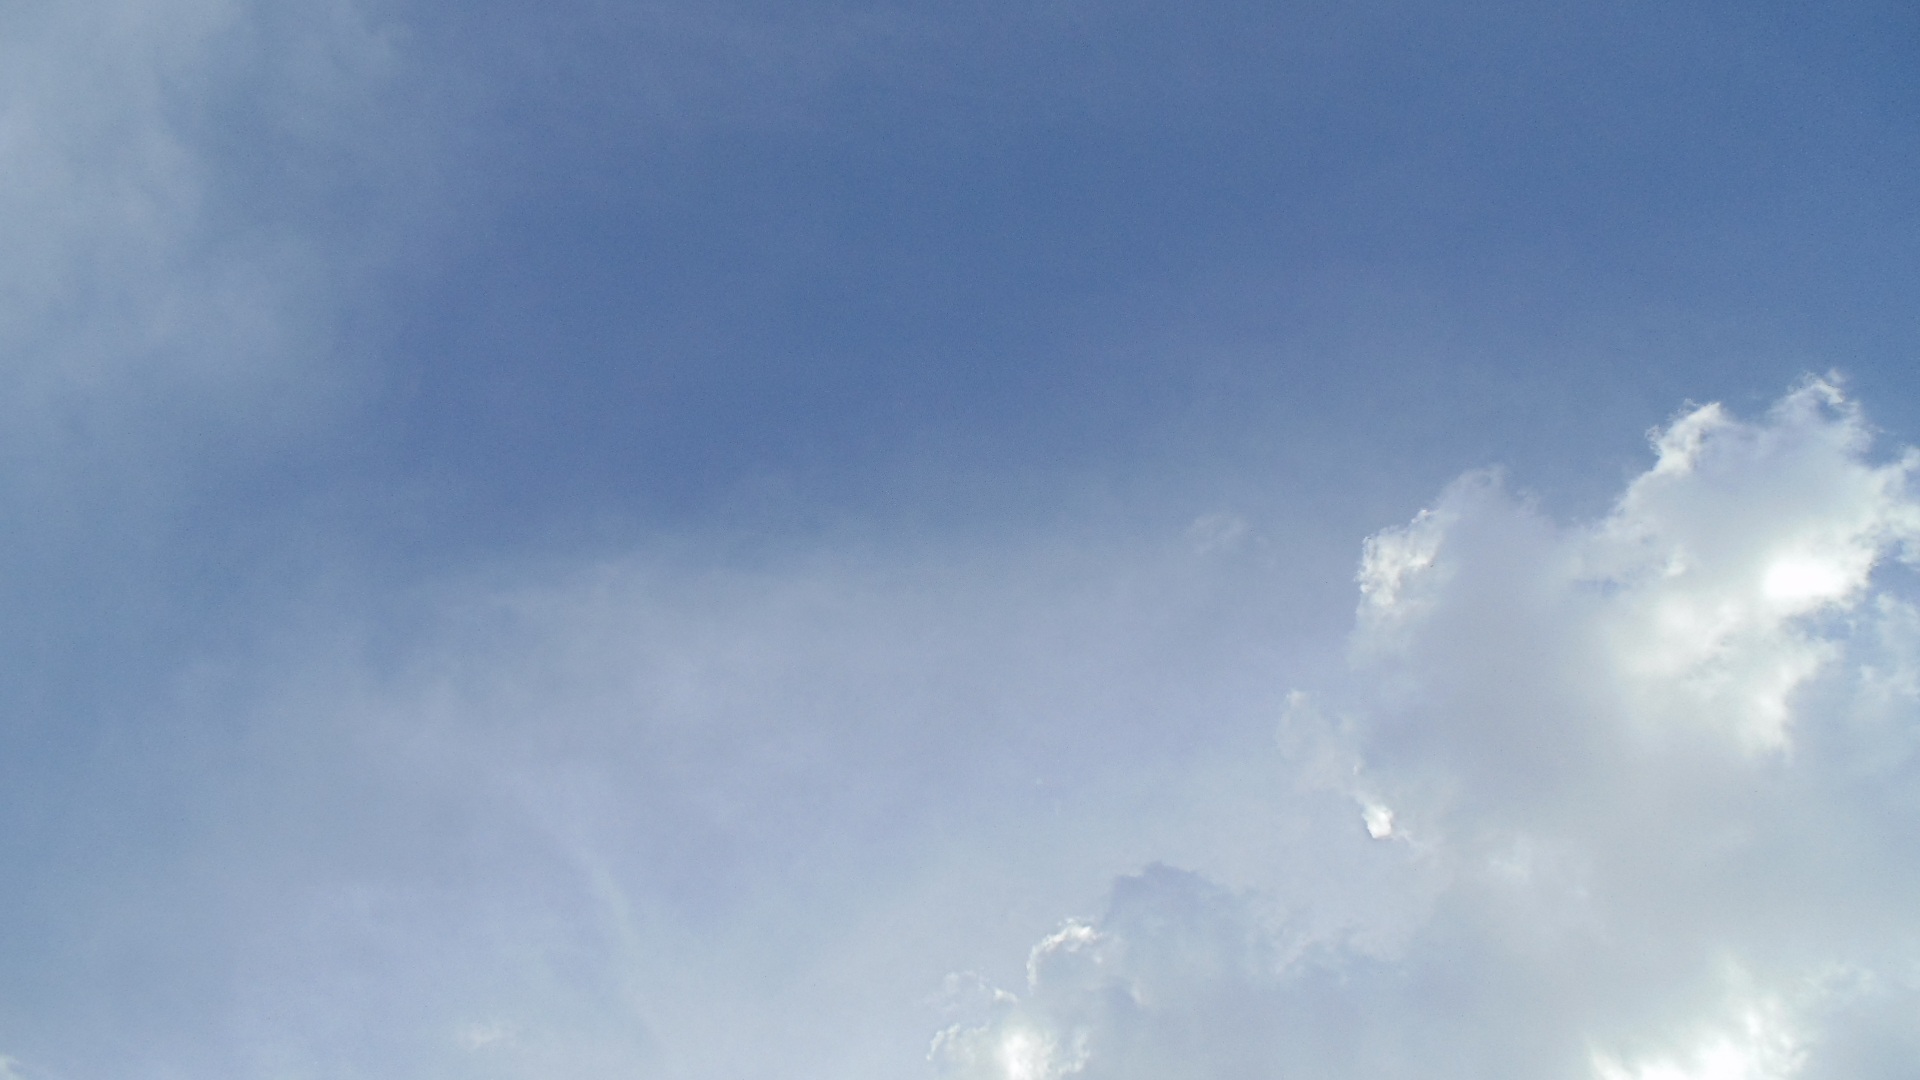
nature, light, cloud, sky, white, sunlight, atmosphere, summer, daytime, space, weather, cumulus, blue, cloudscape, clouds, bright, day, clouds sky, sky clouds, meteorology, meteorological phenomenon, atmosphere of earth